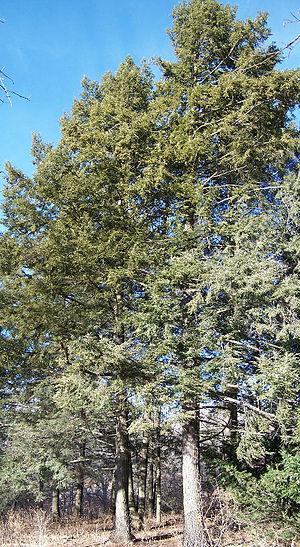
La Pruche du Canada ou Pruche de l'Est est un arbre appartenant à la famille des Pinaceae. Il existe plusieurs espèces de Tsugas. Originaire d'Amérique du Nord, la pruche du Canada pousse depuis l'Alabama et la Géorgie jusqu'au sud du Québec et la Nouvelle-Écosse. Il est surtout abondant au nord et à faible altitude sur des sols très humides.